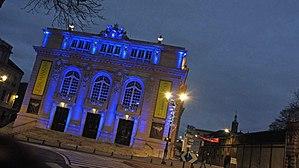
Illumination_de_Noël_2012 du théâtre d'Epernay .
Le Théâtre Gabrielle-Dorziat d'Épernay est construit au début du XXᵉ siècle dans la Marne.
Gabrielle Dorziat, de son vrai nom Marie Odile Léonie Gabrielle Sigrist, née à Épernay le 25 janvier 1880 et morte à Biarritz le 30 novembre 1979, est une actrice française.